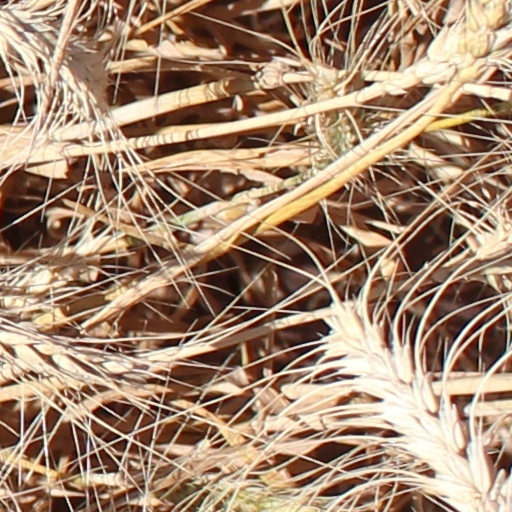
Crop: wheat